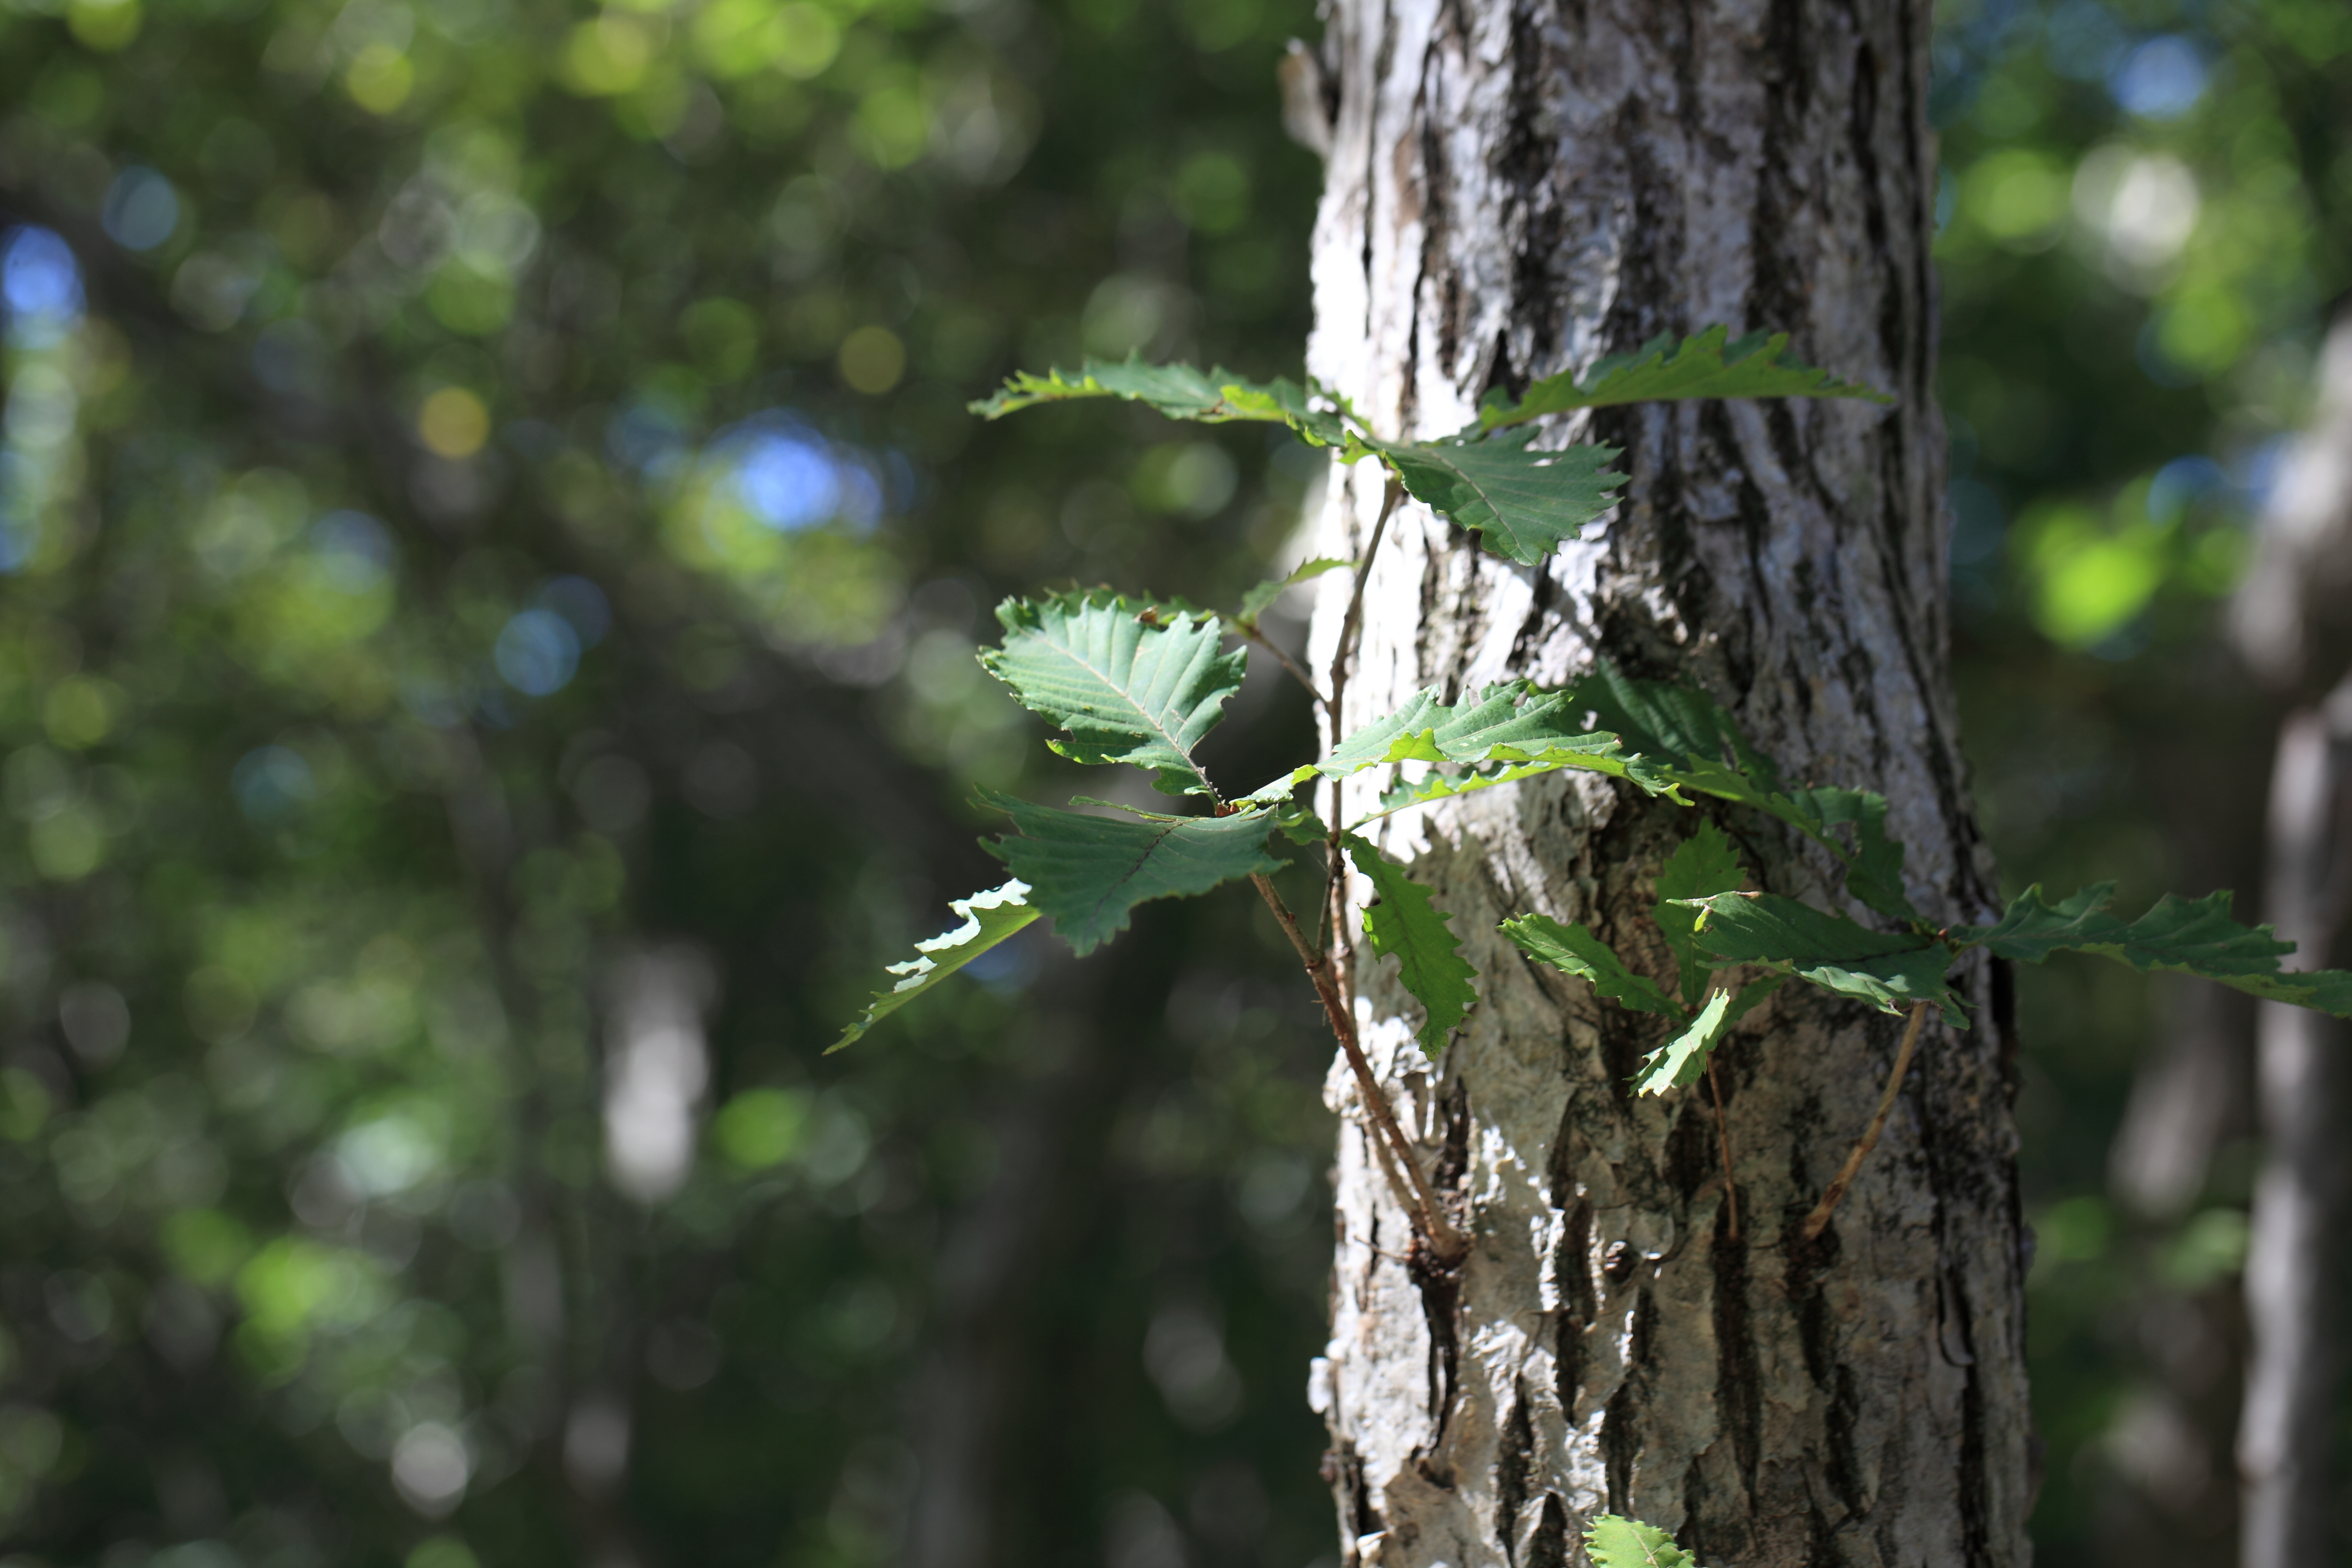
tree, nature, forest, branch, plant, sunlight, leaf, flower, trunk, wildlife, green, high, jungle, birch, autumn, flora, rainforest, deciduous, 5d, hires, woodland, habitat, markii, hi, res, resolution, flowering plant, natural environment, plant stem, woody plant, land plant